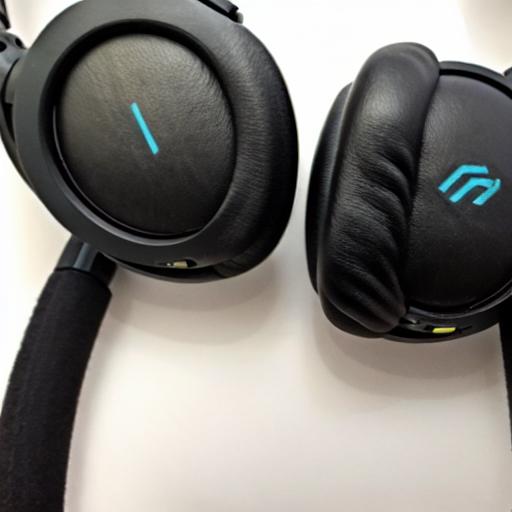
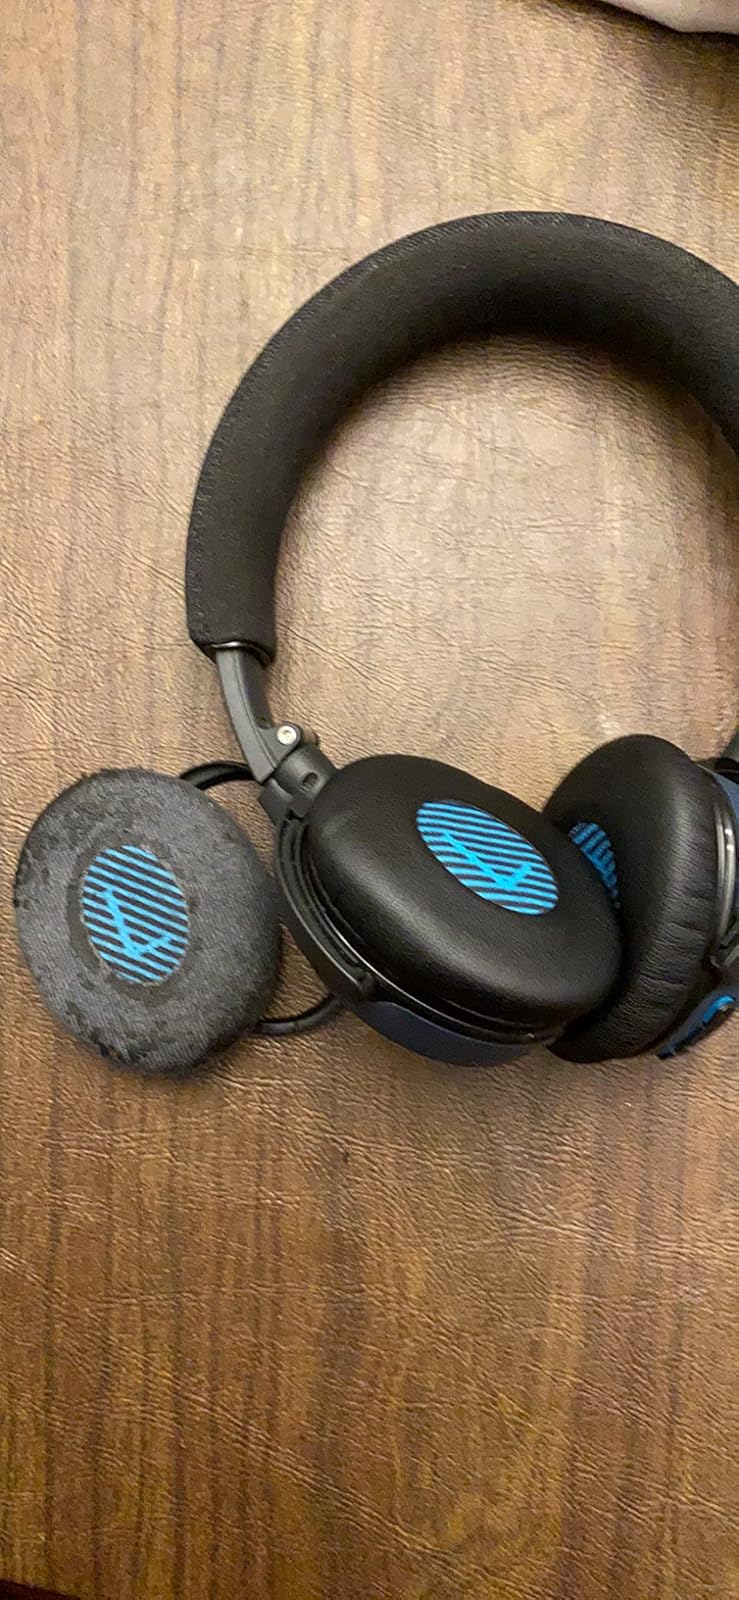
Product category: headphones
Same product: no